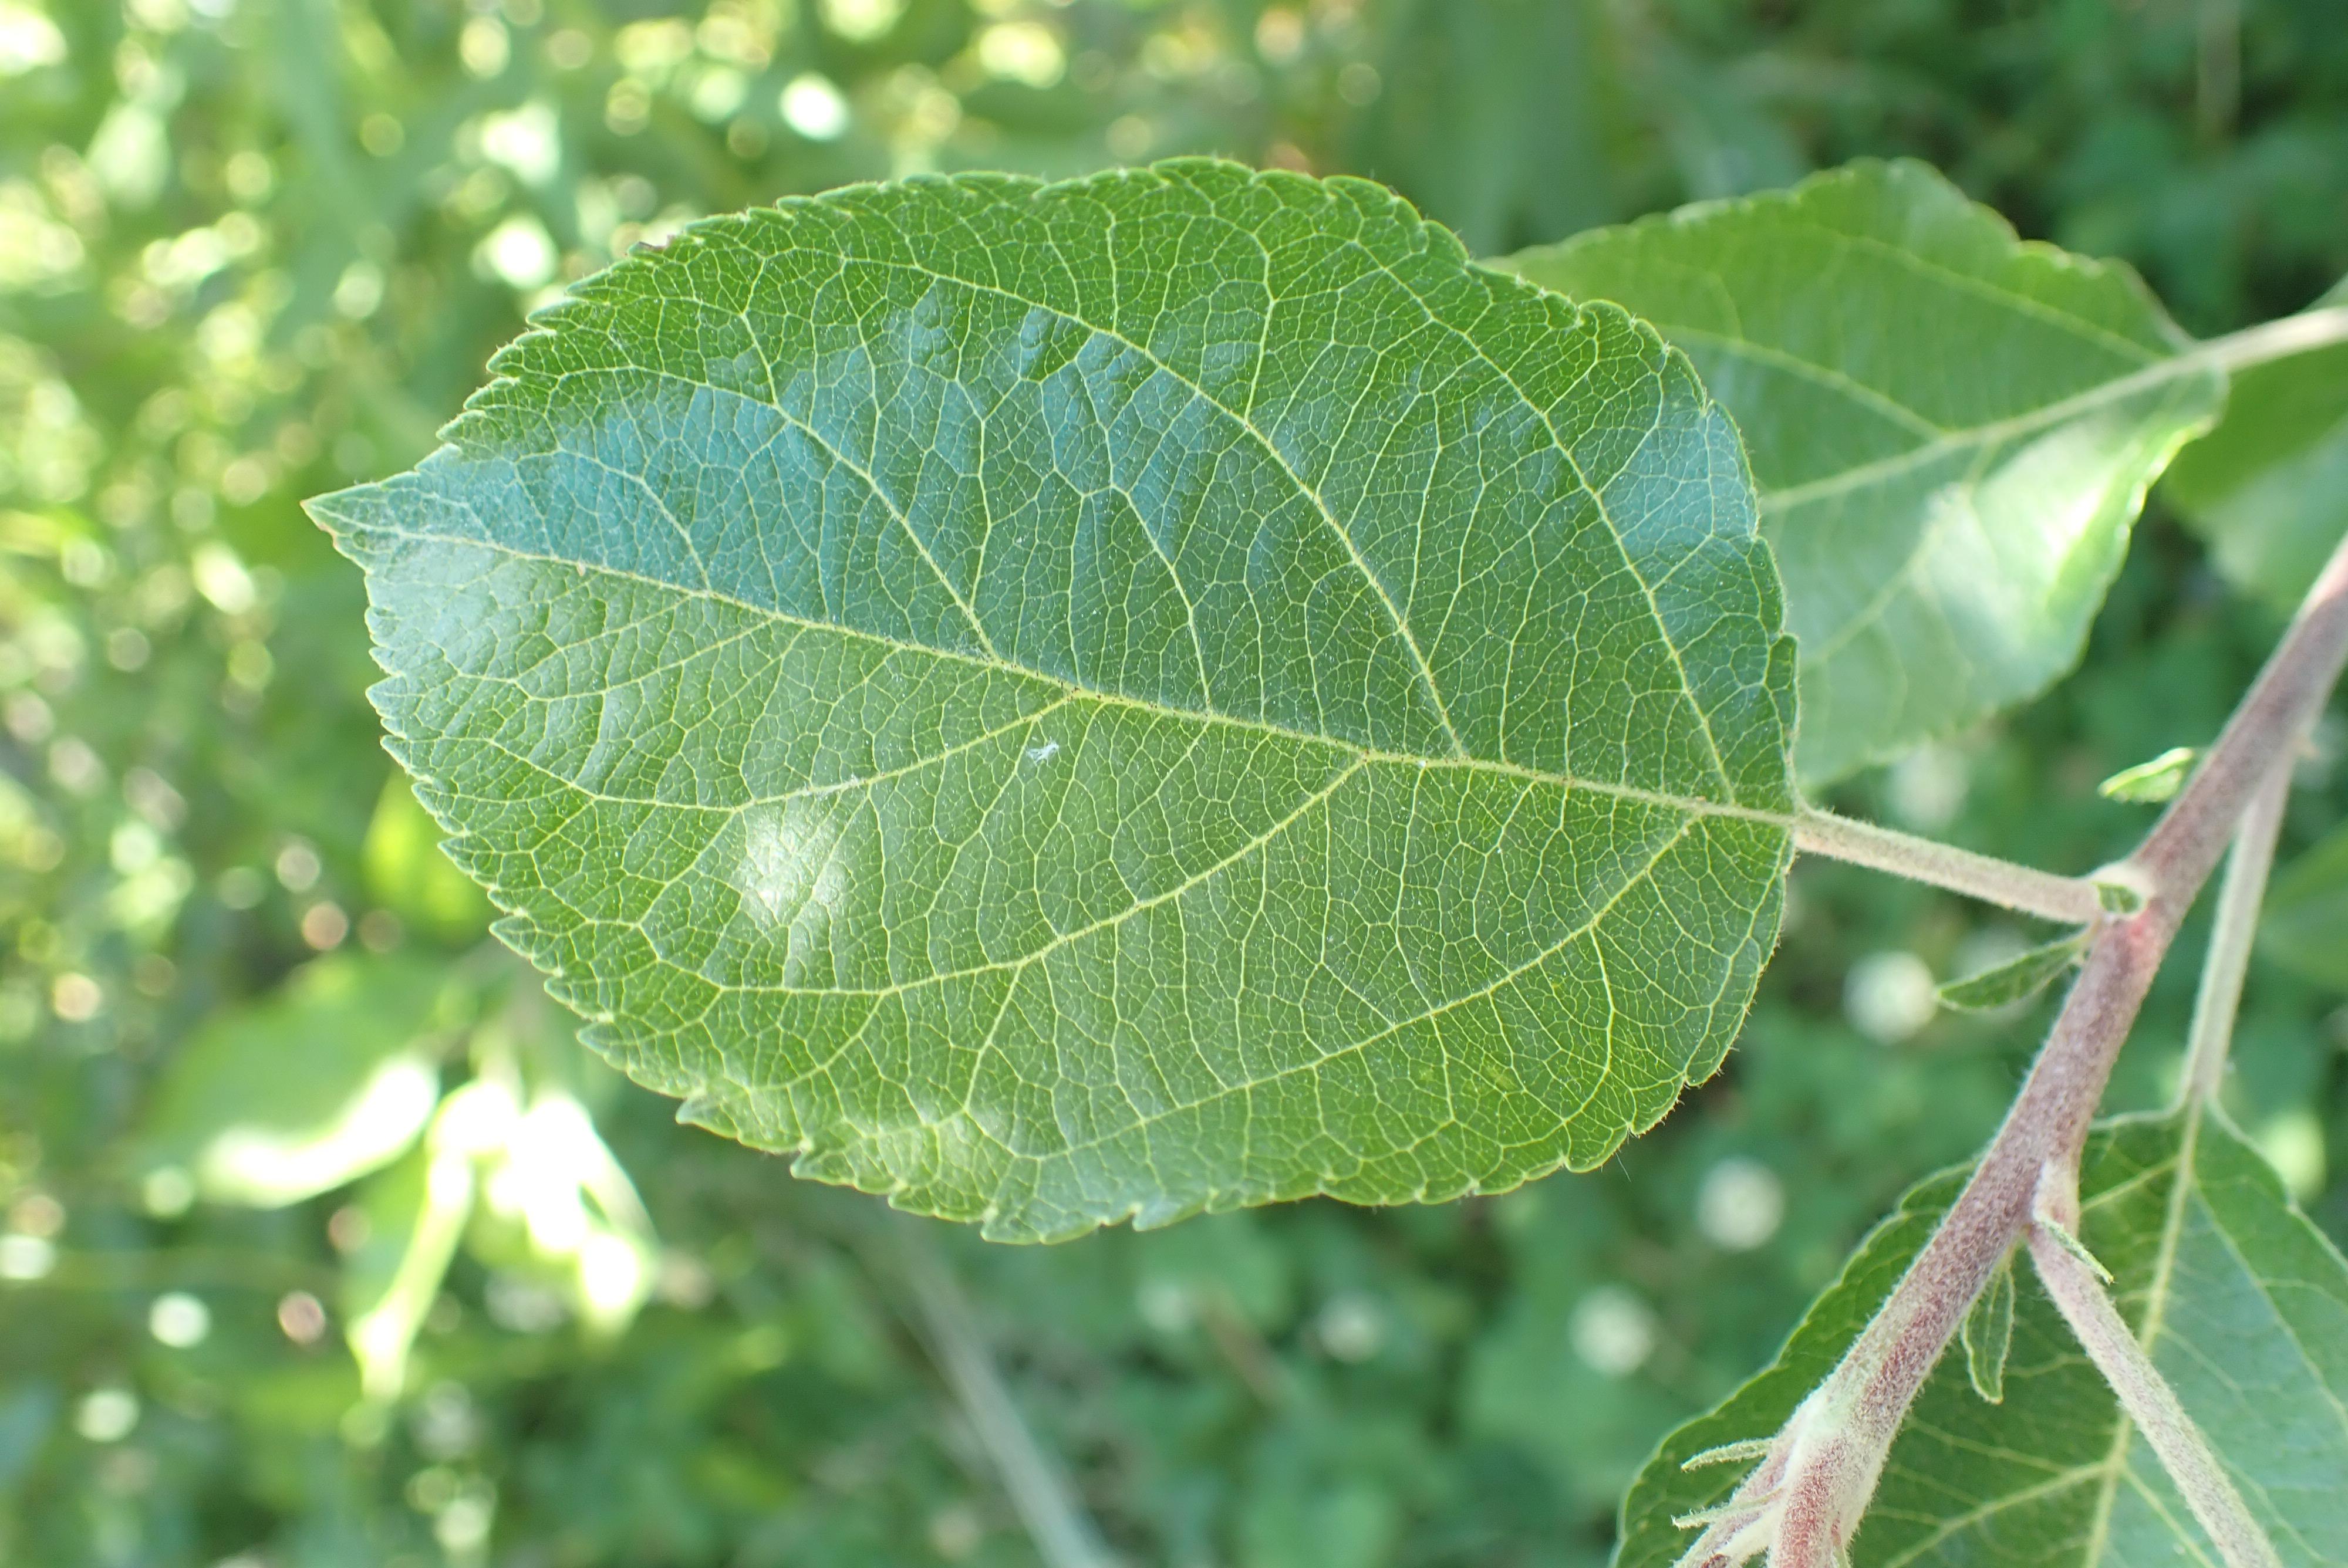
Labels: healthy